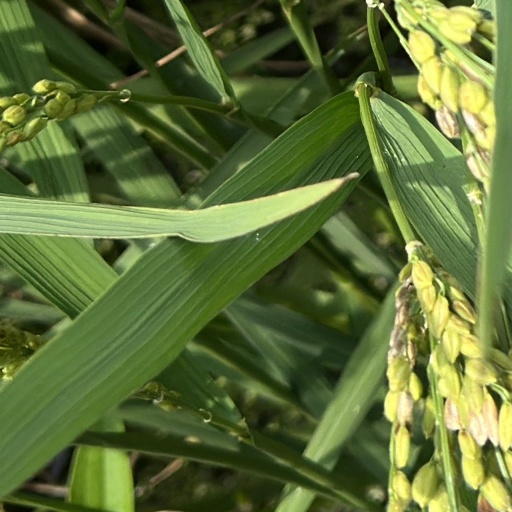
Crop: rice